Elizabeth Siddal

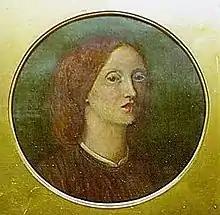
Elizabeth Siddal, "self-portrait", 1854

In 1853, Siddal signed "The Lady of Shalott" as "E. E. Siddal", the first time she had signed one of her works and an early instance of her shortened surname. By that same year, Rossetti had taken Siddal on as a student. He told his friend Ford Madox Brown that her "fecundity of invention and facility are quite wonderful, much greater than mine". Siddal seems to have inspired Rossetti, as he followed her in depicting the same subjects, and he reused her designs after her death.